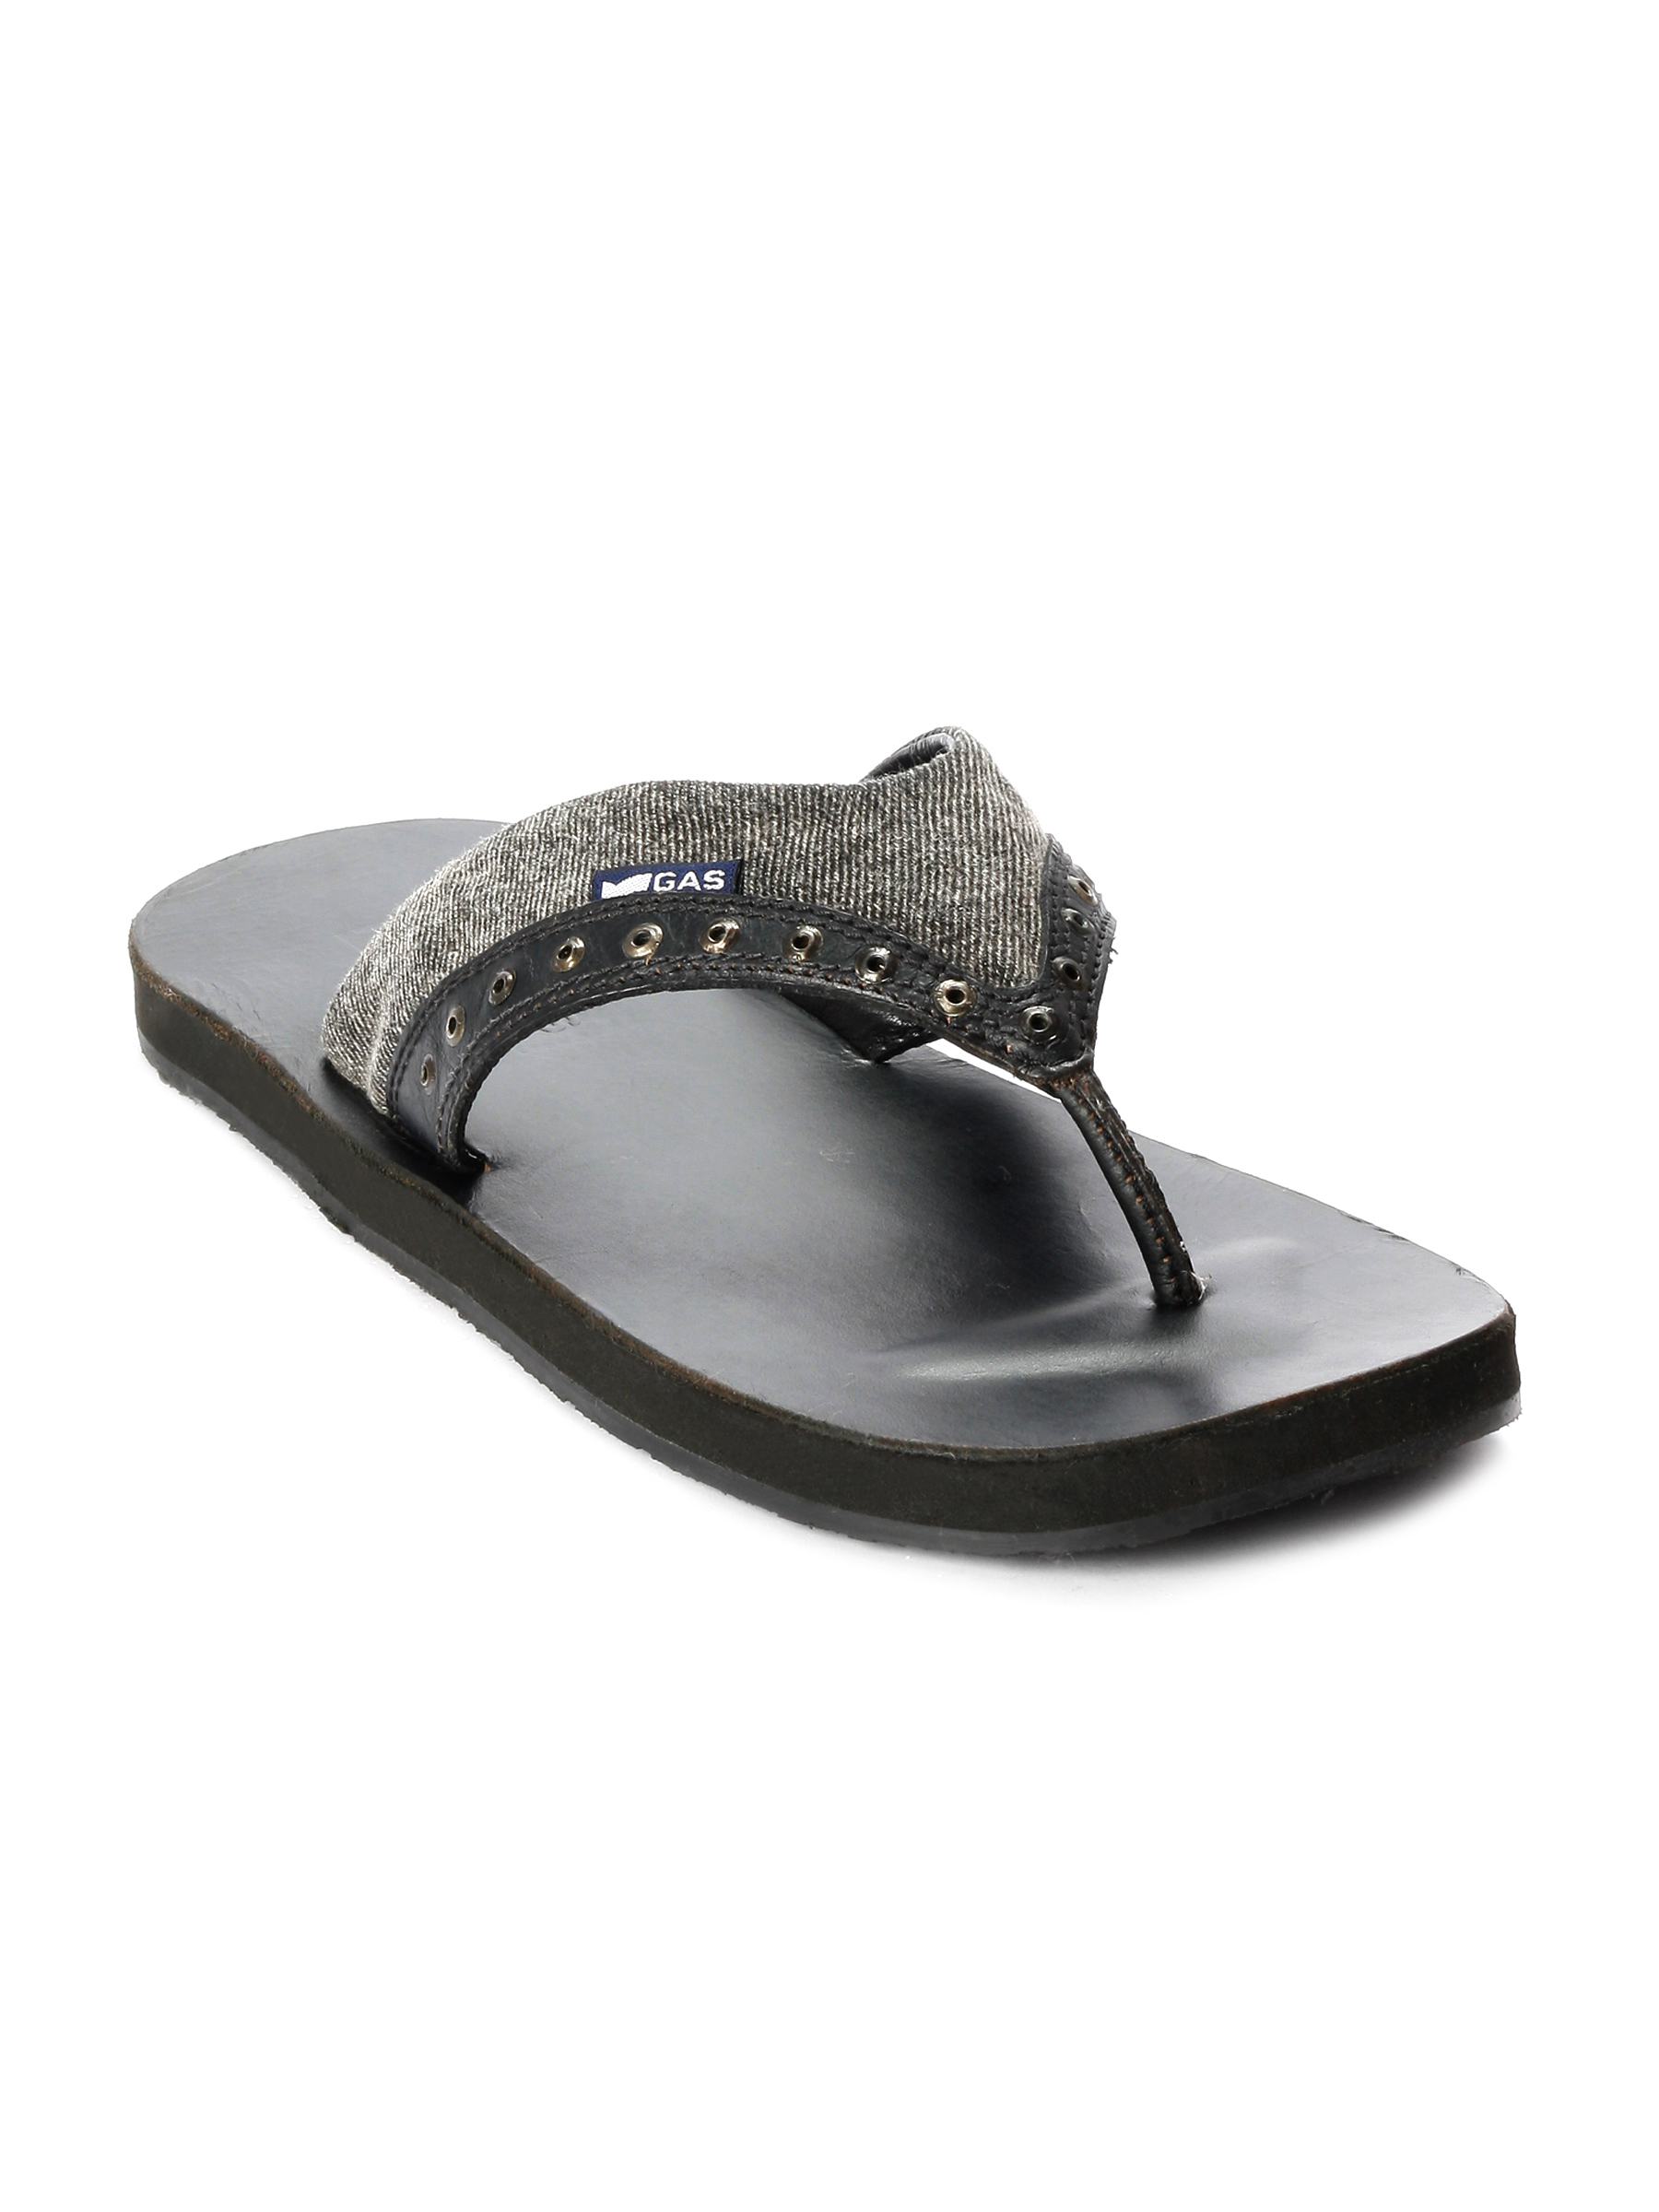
Gas Men Malibu Slipper
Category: Footwear / Sandal / Sandals
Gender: Men
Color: Black
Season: Summer 2013
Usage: Casual